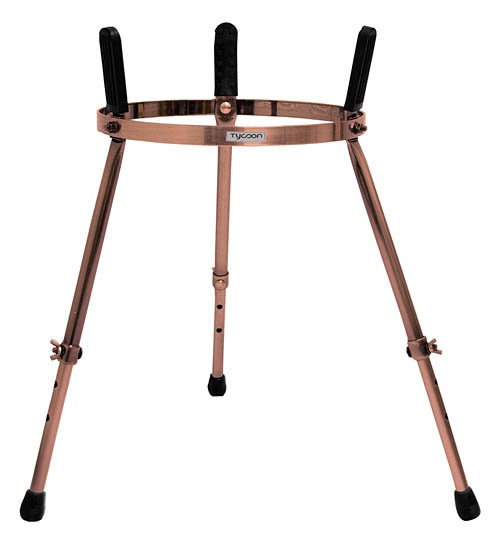
Tycoon Master Series Single Conga Stand Antique Copper Finish
Master Series Single Conga Stand Antique Copper Finish Publisher: Tycoon Percussion Category: Music Related Products Series: Tycoon Format: Paperback This stand holds the Master series conga securely in place while playing. It separates the bottom of the drum and the ground for a fuller sound. Inventory # : 00755342 UPC: 888680000004 ISBN: Width: 18.25" Length: 18.25" Height: 1.693" Product Weight: 6.3 lbs. Condition: New Item# 00755342 Authorized Dealer
Brand: Hal Leonard
Category: Arts & Entertainment > Hobbies & Creative Arts > Musical Instrument & Orchestra Accessories > Percussion Accessories > Hand Percussion Accessories > Hand Percussion Stands & Mounts